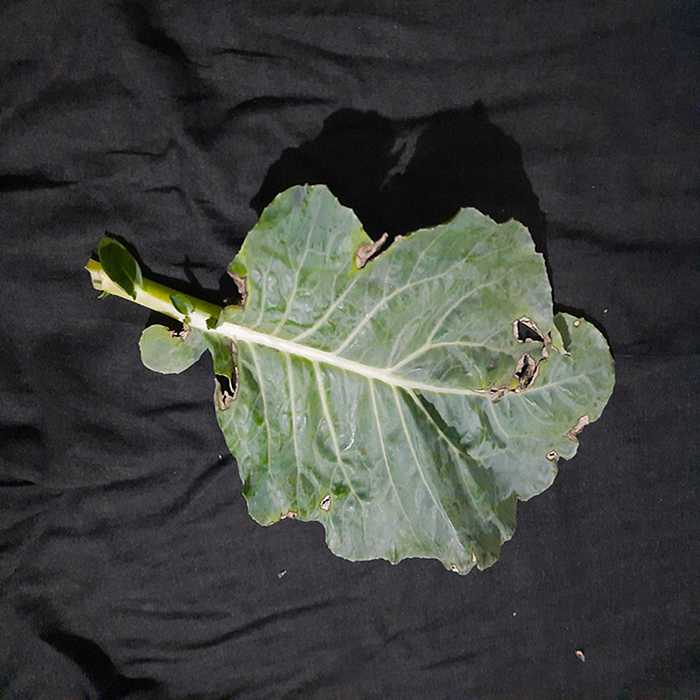
Plant: Cauliflower
Label: Downy mildew